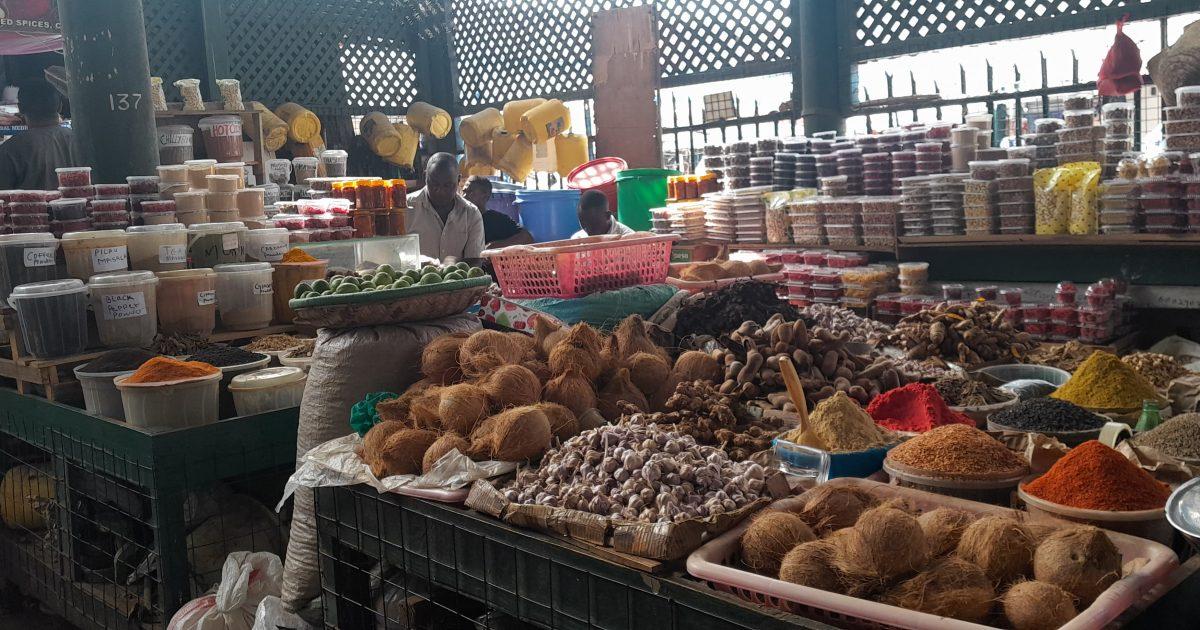
Soko hili lililojengwa kwa rangi ya kijani kibichi, linalo vitu vingi humu ndani. Ikiwemo; matunda na vyakula aina mbalimbali, kama nazi vitunguu saumu.